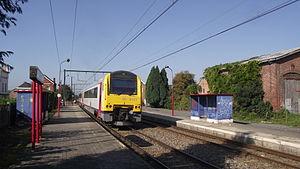
La gare de Solre-sur-Sambre est une gare ferroviaire belge de la ligne 130A, de Charleroi à Erquelinnes, située à Solre-sur-Sambre section de la commune d'Erquelinnes dans la province de Hainaut en région wallonne.